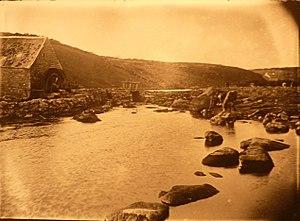
Auguste Barbey
Langonnet [lɑ̃ɡɔnɛt] est une commune du département du Morbihan, dans la région Bretagne, en France. Elle englobe l'ancienne trève de La Trinité-Langonnet.